Antibody

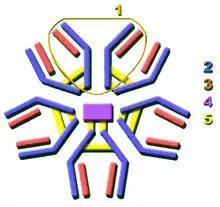
The secreted mammalian IgM has five Ig units. Each Ig unit (labeled 1) has two epitope binding Fab regions, so IgM is capable of binding up to 10 epitopes.

Antibodies that bind to surface antigens (for example, on bacteria) will attract the first component of the complement cascade with their Fc region and initiate activation of the "classical" complement system. This results in the killing of bacteria in two ways. First, the binding of the antibody and complement molecules marks the microbe for ingestion by phagocytes in a process called opsonization; these phagocytes are attracted by certain complement molecules generated in the complement cascade. Second, some complement system components form a membrane attack complex to assist antibodies to kill the bacterium directly (bacteriolysis).